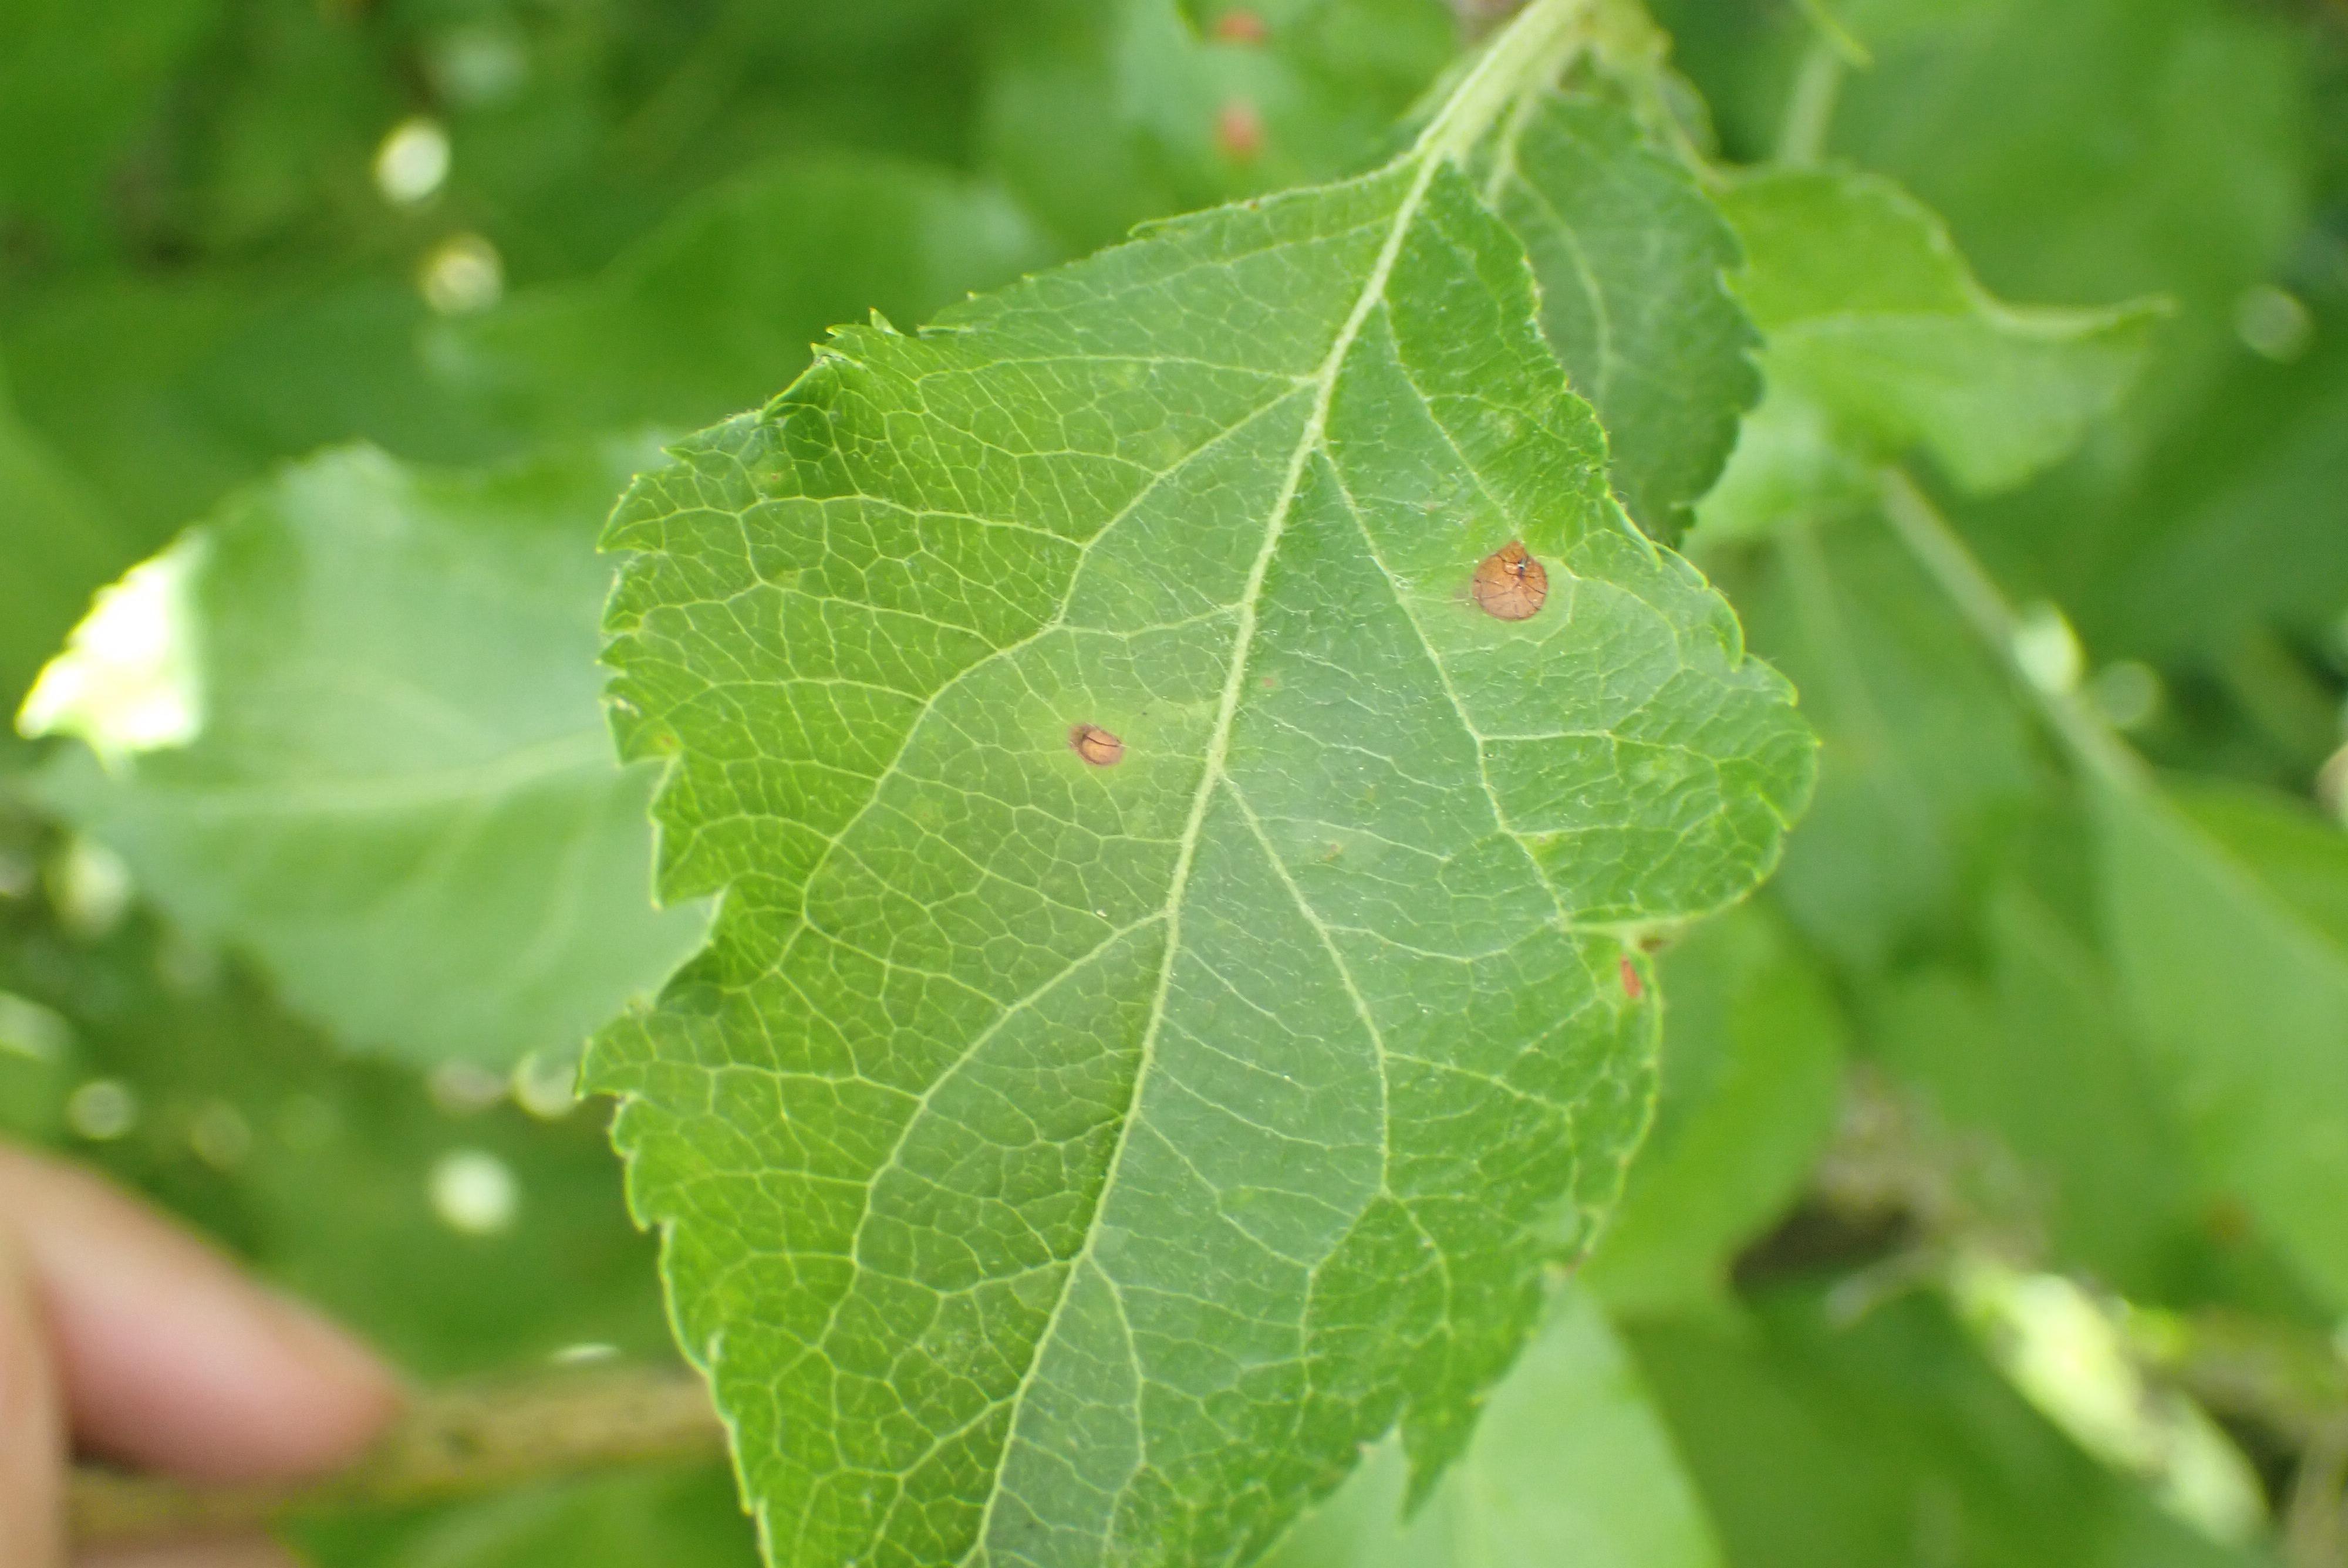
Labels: frog_eye_leaf_spot